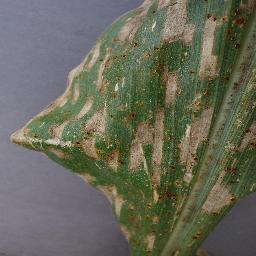
Label: Corn_(Maize)___Gray_Leaf_Spot_(Cercospora)